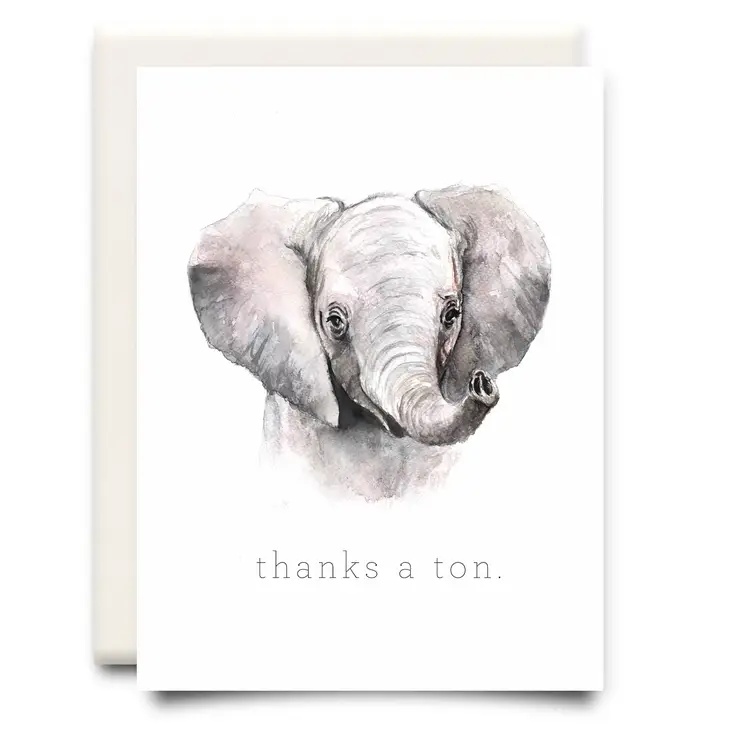
Thank You Card- Thanks A Ton
About this product: 5.5” x 4.25” Blank Inside FSC Certified Acid-Free Recycled Paper Made in Canada
Brand: Inkwell Cards
Category: Arts & Entertainment > Party & Celebration > Gift Giving > Greeting & Note Cards > Thank You Cards